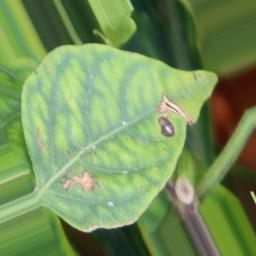
Label: nutritional